King of Scars

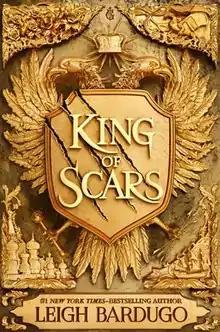

King of Scars is a fantasy novel by the Israeli–American author Leigh Bardugo published by Imprint in 2019. It is the first in a duology, followed by "Rule of Wolves", and a continuation of Bardugo's Grishaverse. The story is primarily told in third person by three point of views: Nikolai Lantsov and Zoya Nazyalensky from the original trilogy in Ravka, and Nina Zenik from "Six of Crows" in Ketterdam.